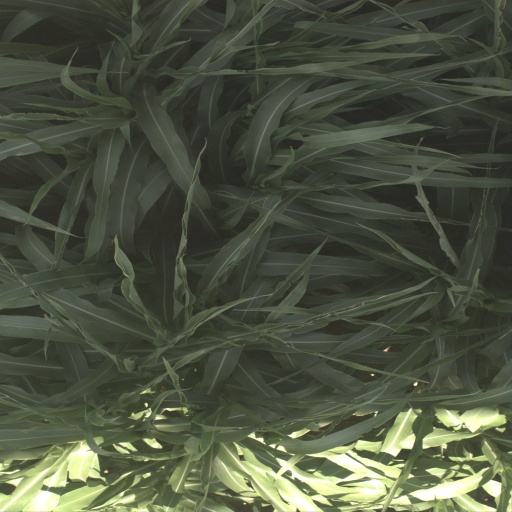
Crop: sorghum